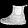
Label: Ankle boot